Dowry

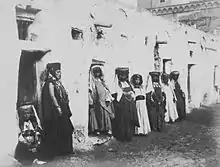
Muslim Ouled Nail girls waiting in the streets of an Algerian village to earn dowry as dancers. Algerian patrons invited them at cafés and festivals or to shrines of Muslim awliya. When their dowries were adequate they returned to their mountain villages and married within the tribe. This centuries-old tradition has continued into modern Algeria. (Photo from the late 19th century, courtesy of Tropenmuseum, The Netherlands)

Dowry was used in England. However, the right of daughters to inherit and of women to hold property and other rights in their own name made it a different instrument than on the Continent. The Salic law, which required females to be disinherited and disenfranchised from land ownership, did not apply in England. Single women held many rights men did. The most famous example of this English female inheritance and agency right is perhaps Elizabeth I of England, who held all rights a male monarch did.